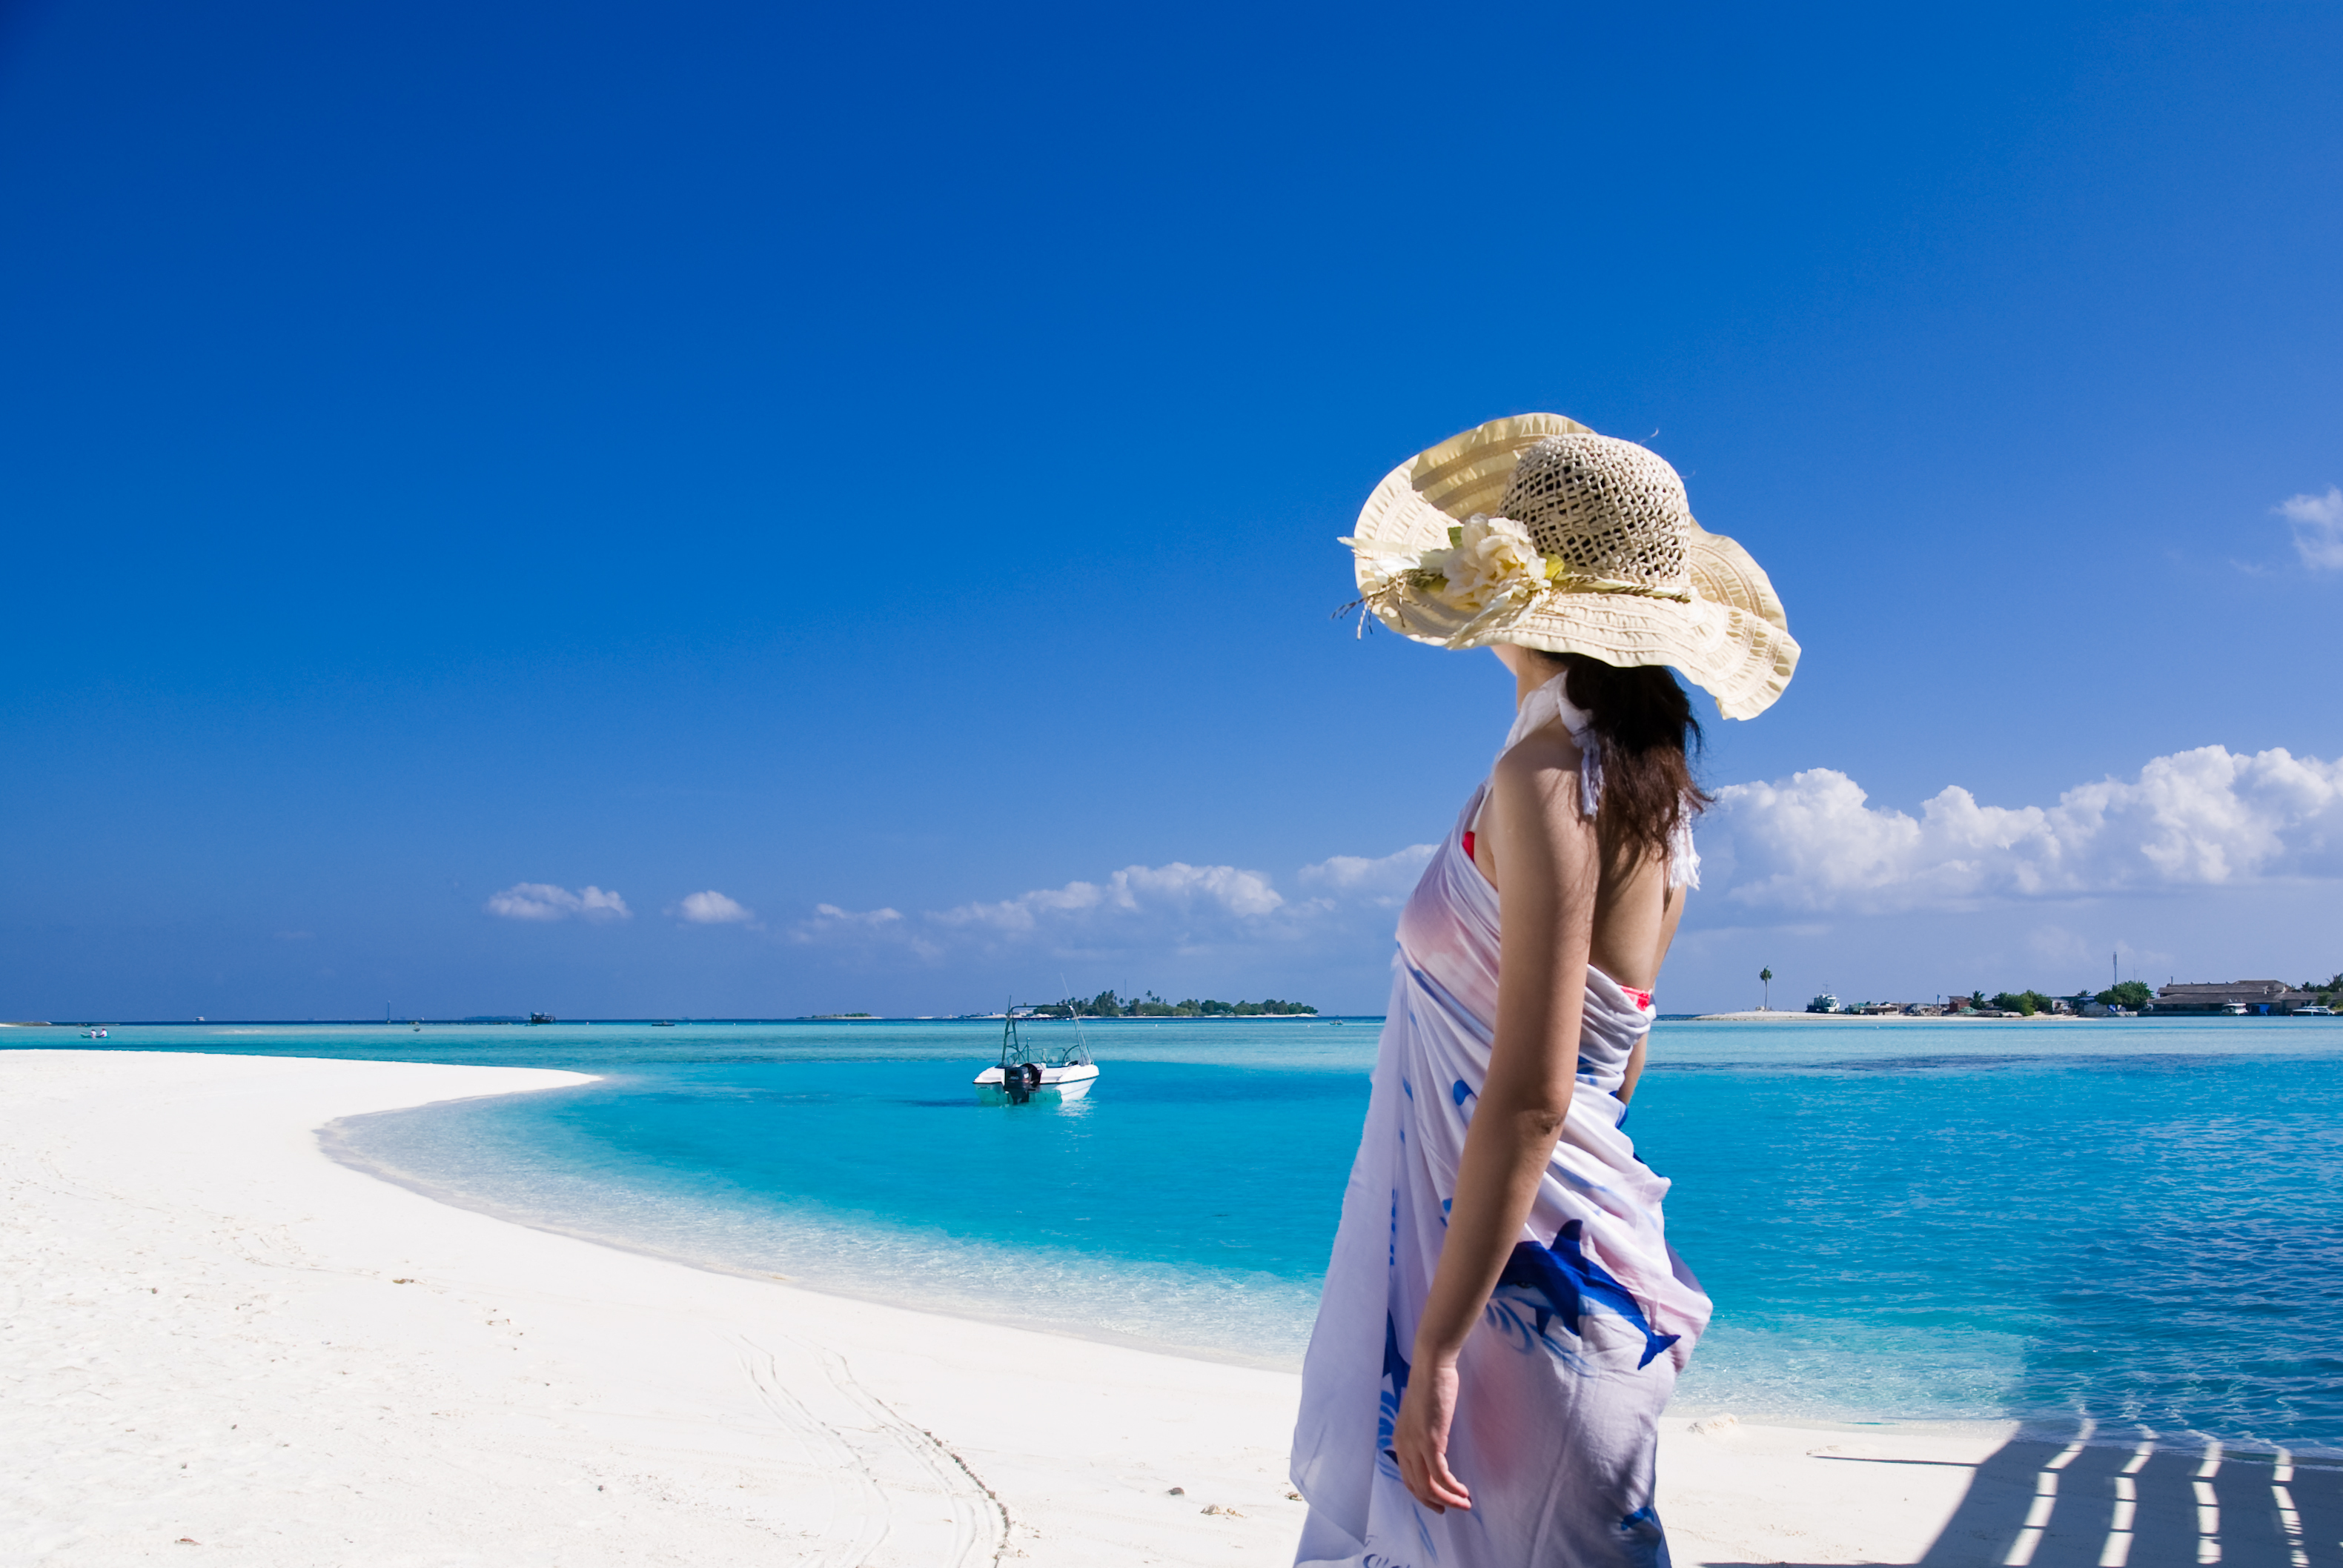
tropical, paradise, body of water, hat, coastal and oceanic landforms, water, tourism, leisure, aqua, ocean, summer, People in nature, sun hat, People on beach, vacation, travel, caribbean, turquoise, holiday, sea, azure, beach, tropics, coast, shore, fedora, island, sombrero, shoal, sand, wave